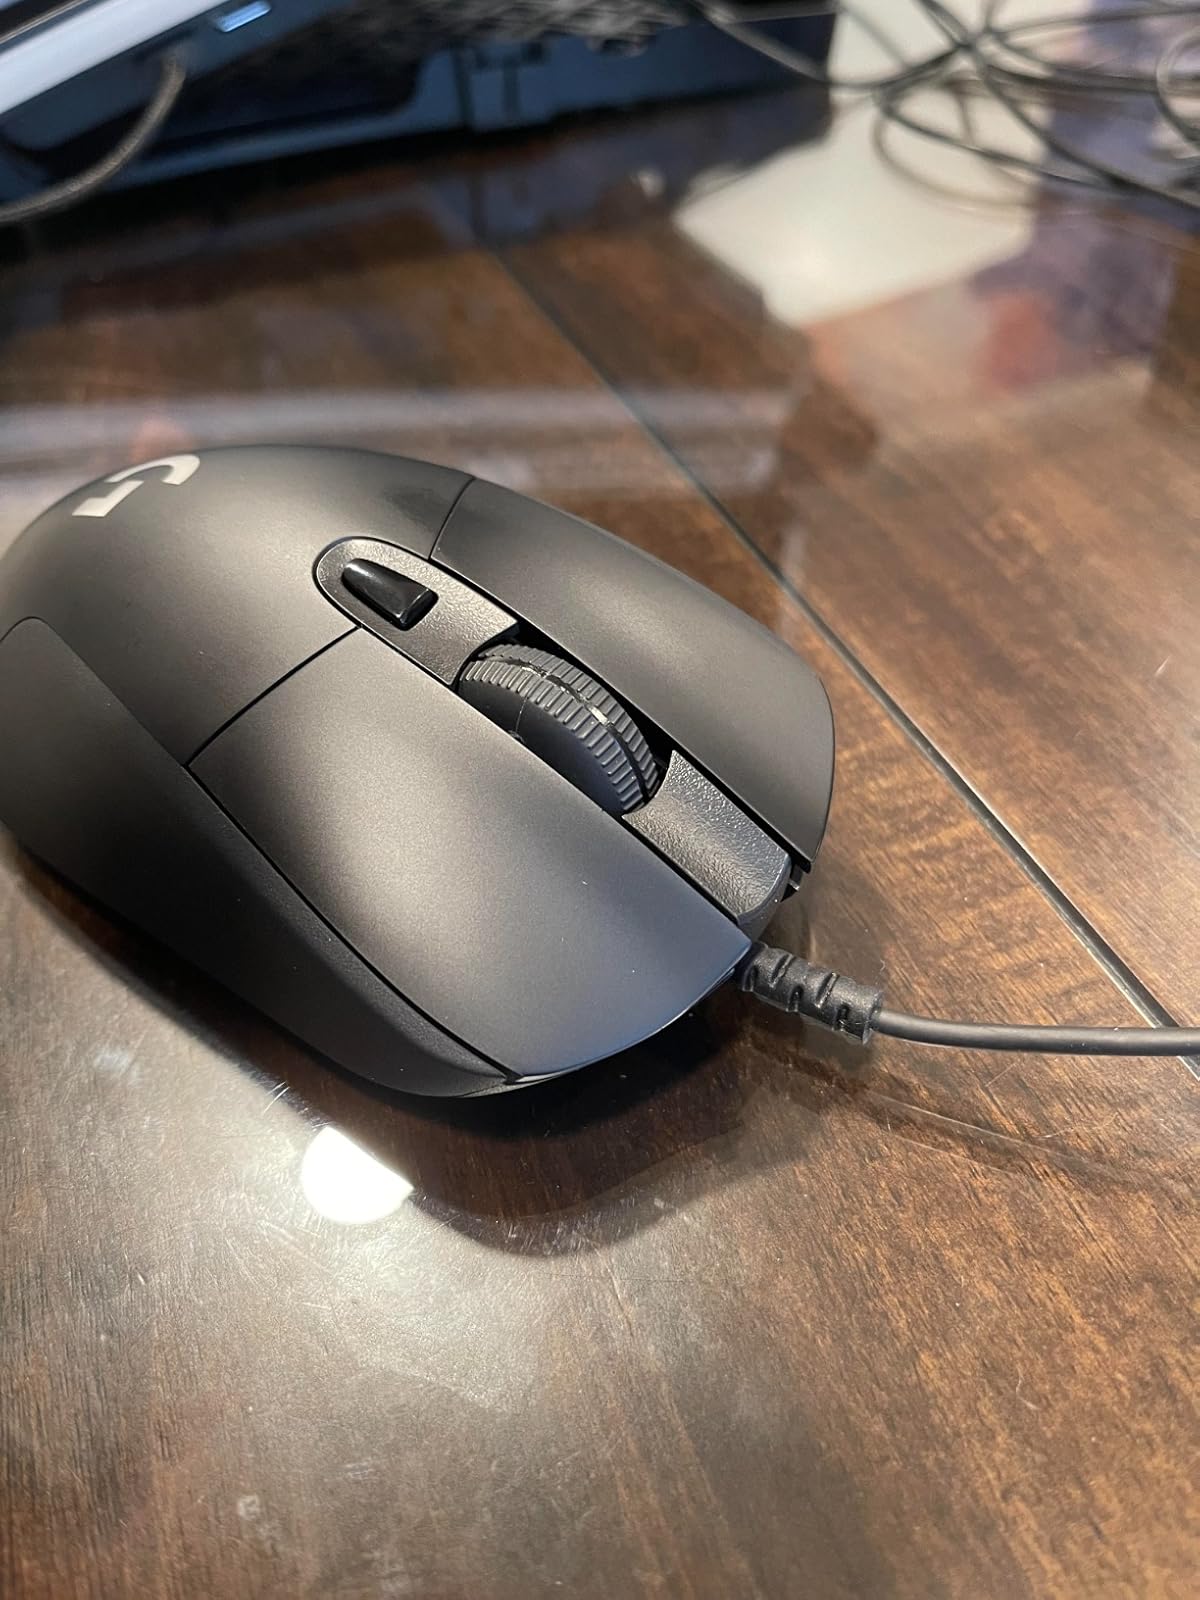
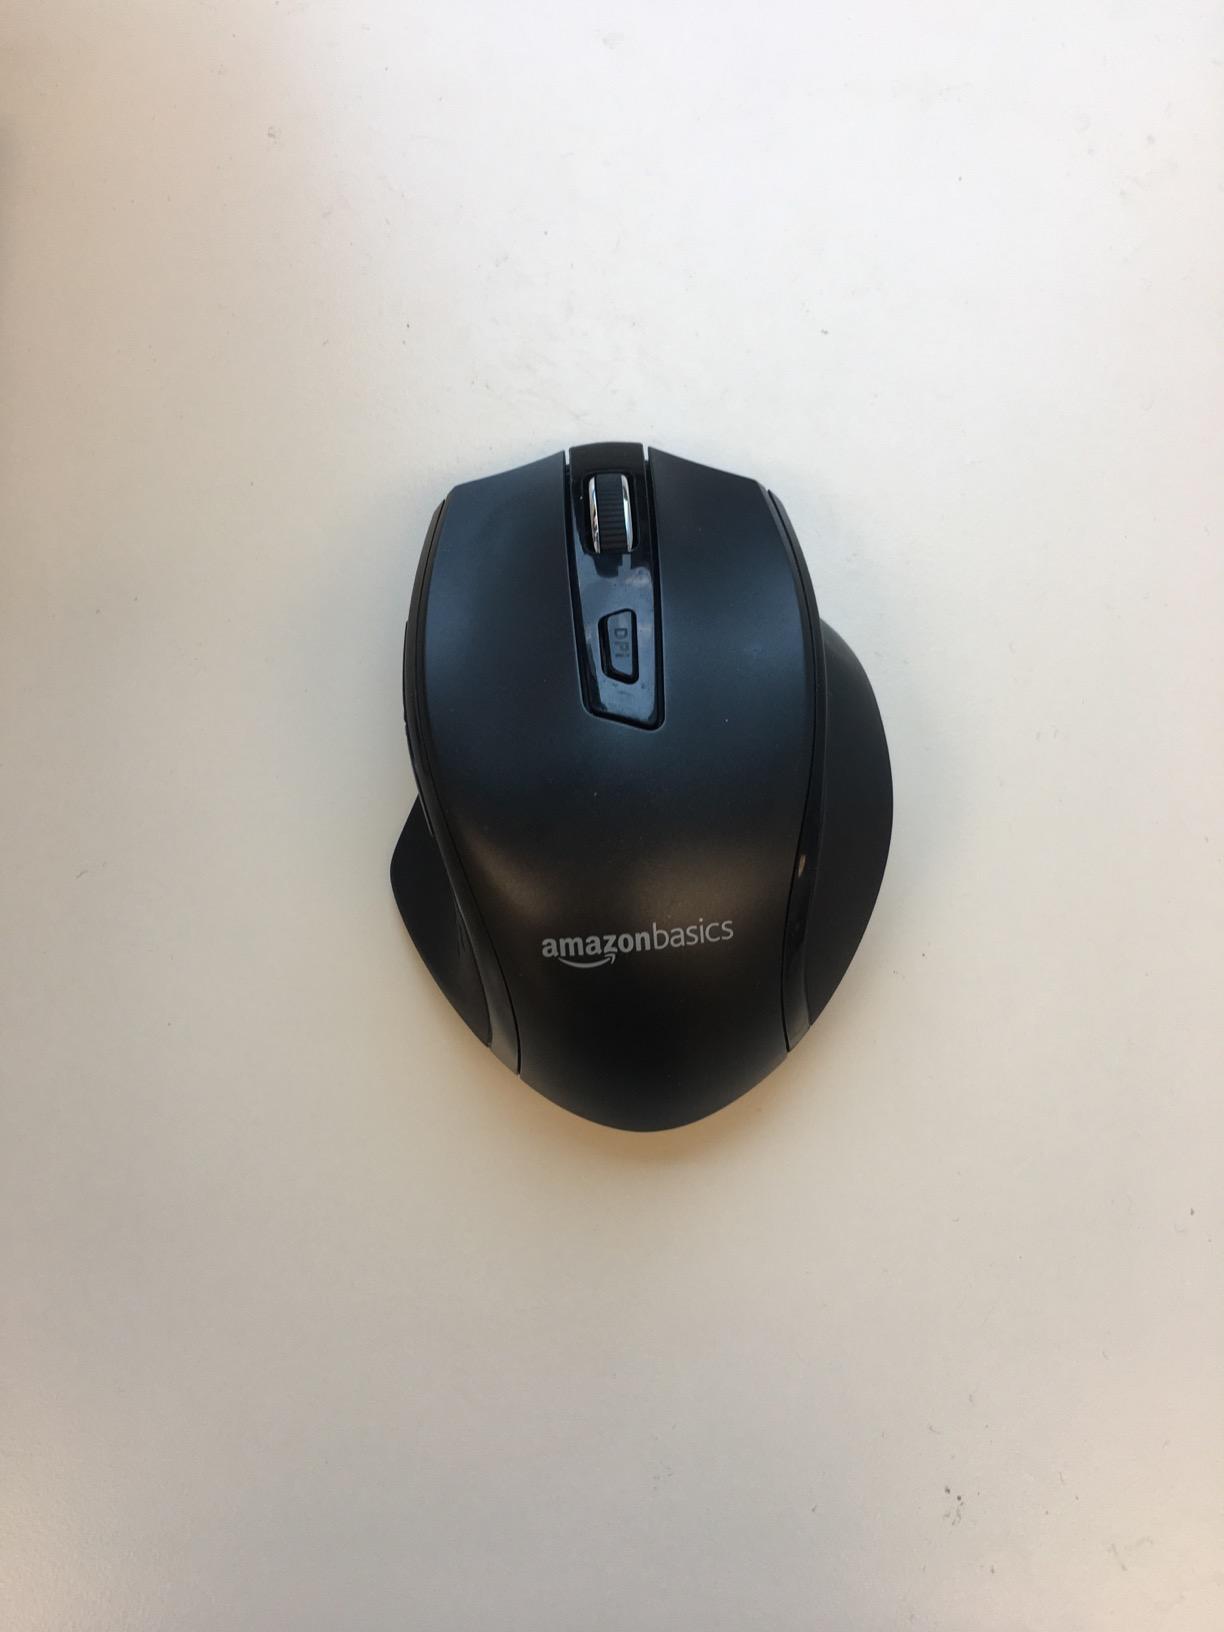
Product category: mouse
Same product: no